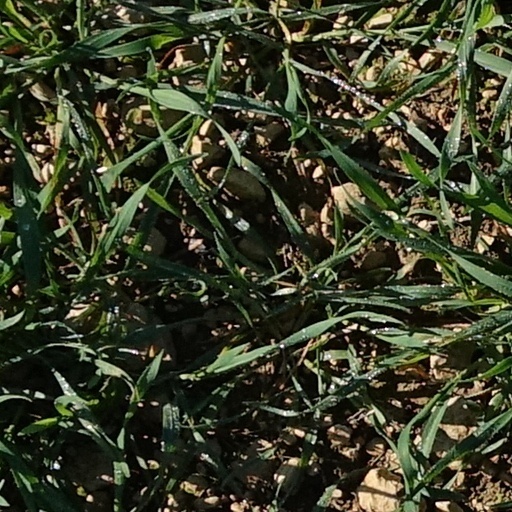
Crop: wheat